Winter Island

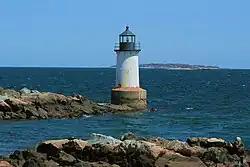
Fort Pickering Light

Winter Island is an island connected by a causeway to Salem Neck in Salem, Massachusetts. It is about in size, and is bounded by Smith Pool to the northwest, Cat Cove to the west, Salem Channel to the south and east, and Juniper Cove to the north. The island has about a dozen residences at the north end and one road, Winter Island Road. The Plummer Home for Boys (now Plummer Youth Promise) sits on of land on the northeastern shore. The balance of the island is Winter Island Marine Park. The entire island was added to the National Register of Historic Places as Winter Island Historic District and Archeological District in 1994.